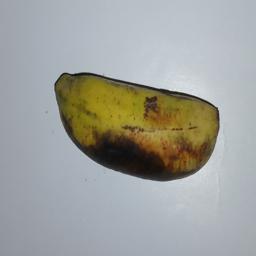
Banana variety: Champa Kola